The Varsity Match

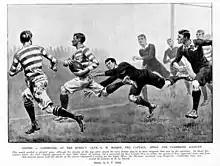
LM Macleod scoring for Cambridge at the 1904 Varsity Match. Cambridge won 15-13

The second Varsity Match in 1873 was played at Parker's Piece in Cambridge, but since then it has always been played in London. The Oval in Kennington staged seven matches, three games were played at Richardson's Field in Blackheath and another Blackheath venue, Rectory Field, hosted four games before Queen's Club in Kensington became the regular venue from 1887 to 1920. The 1878 and 1879 matches were postponed due to fog.